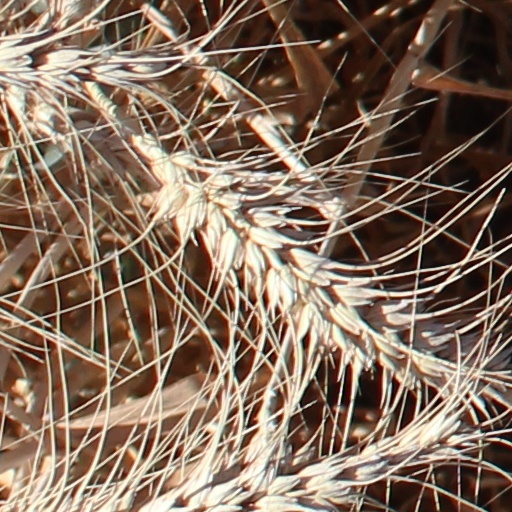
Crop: wheat